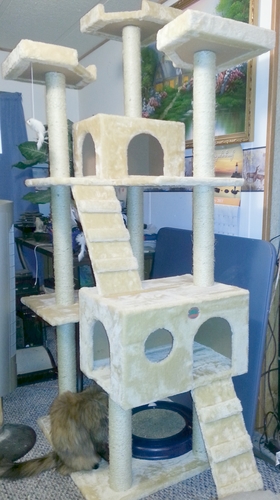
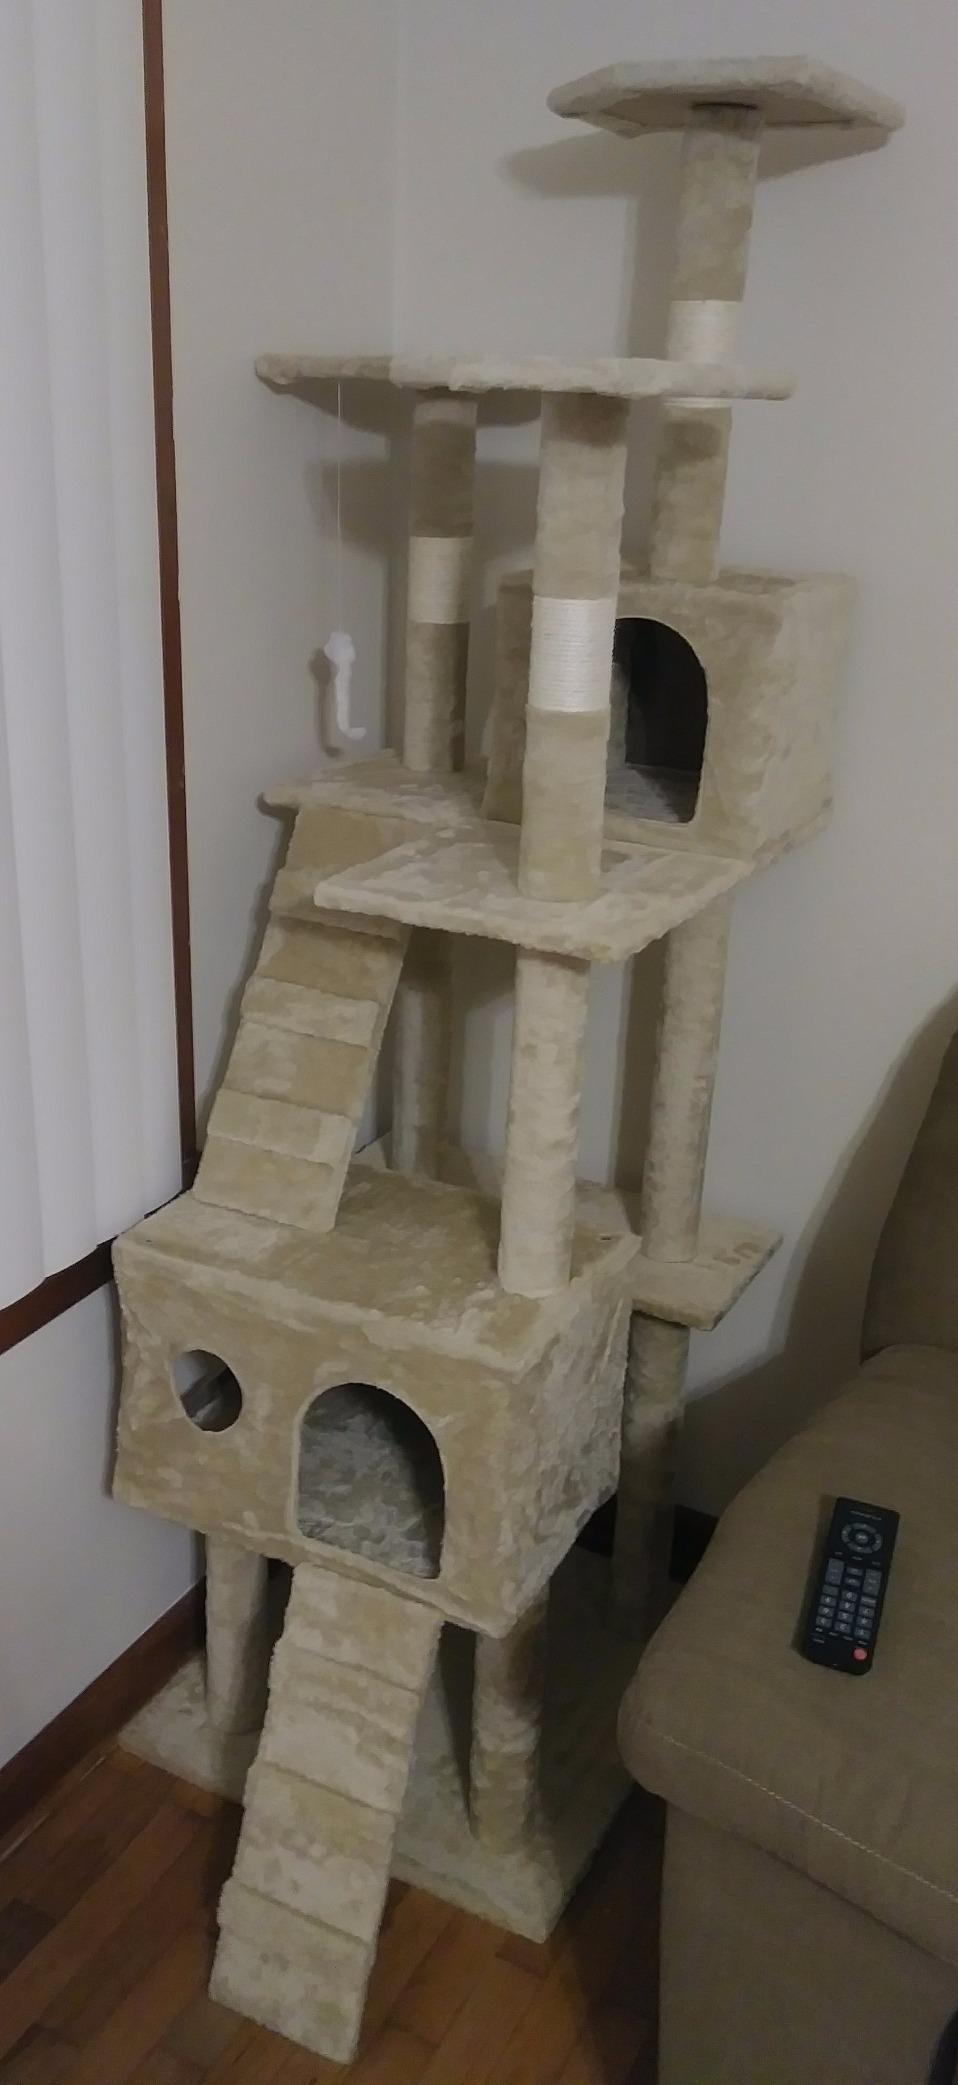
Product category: items_cat tree
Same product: yes